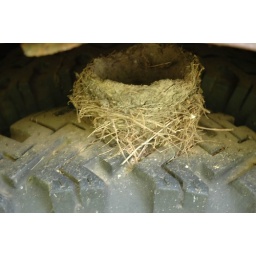
Old Chevy tow truck in woods is now a large bird house